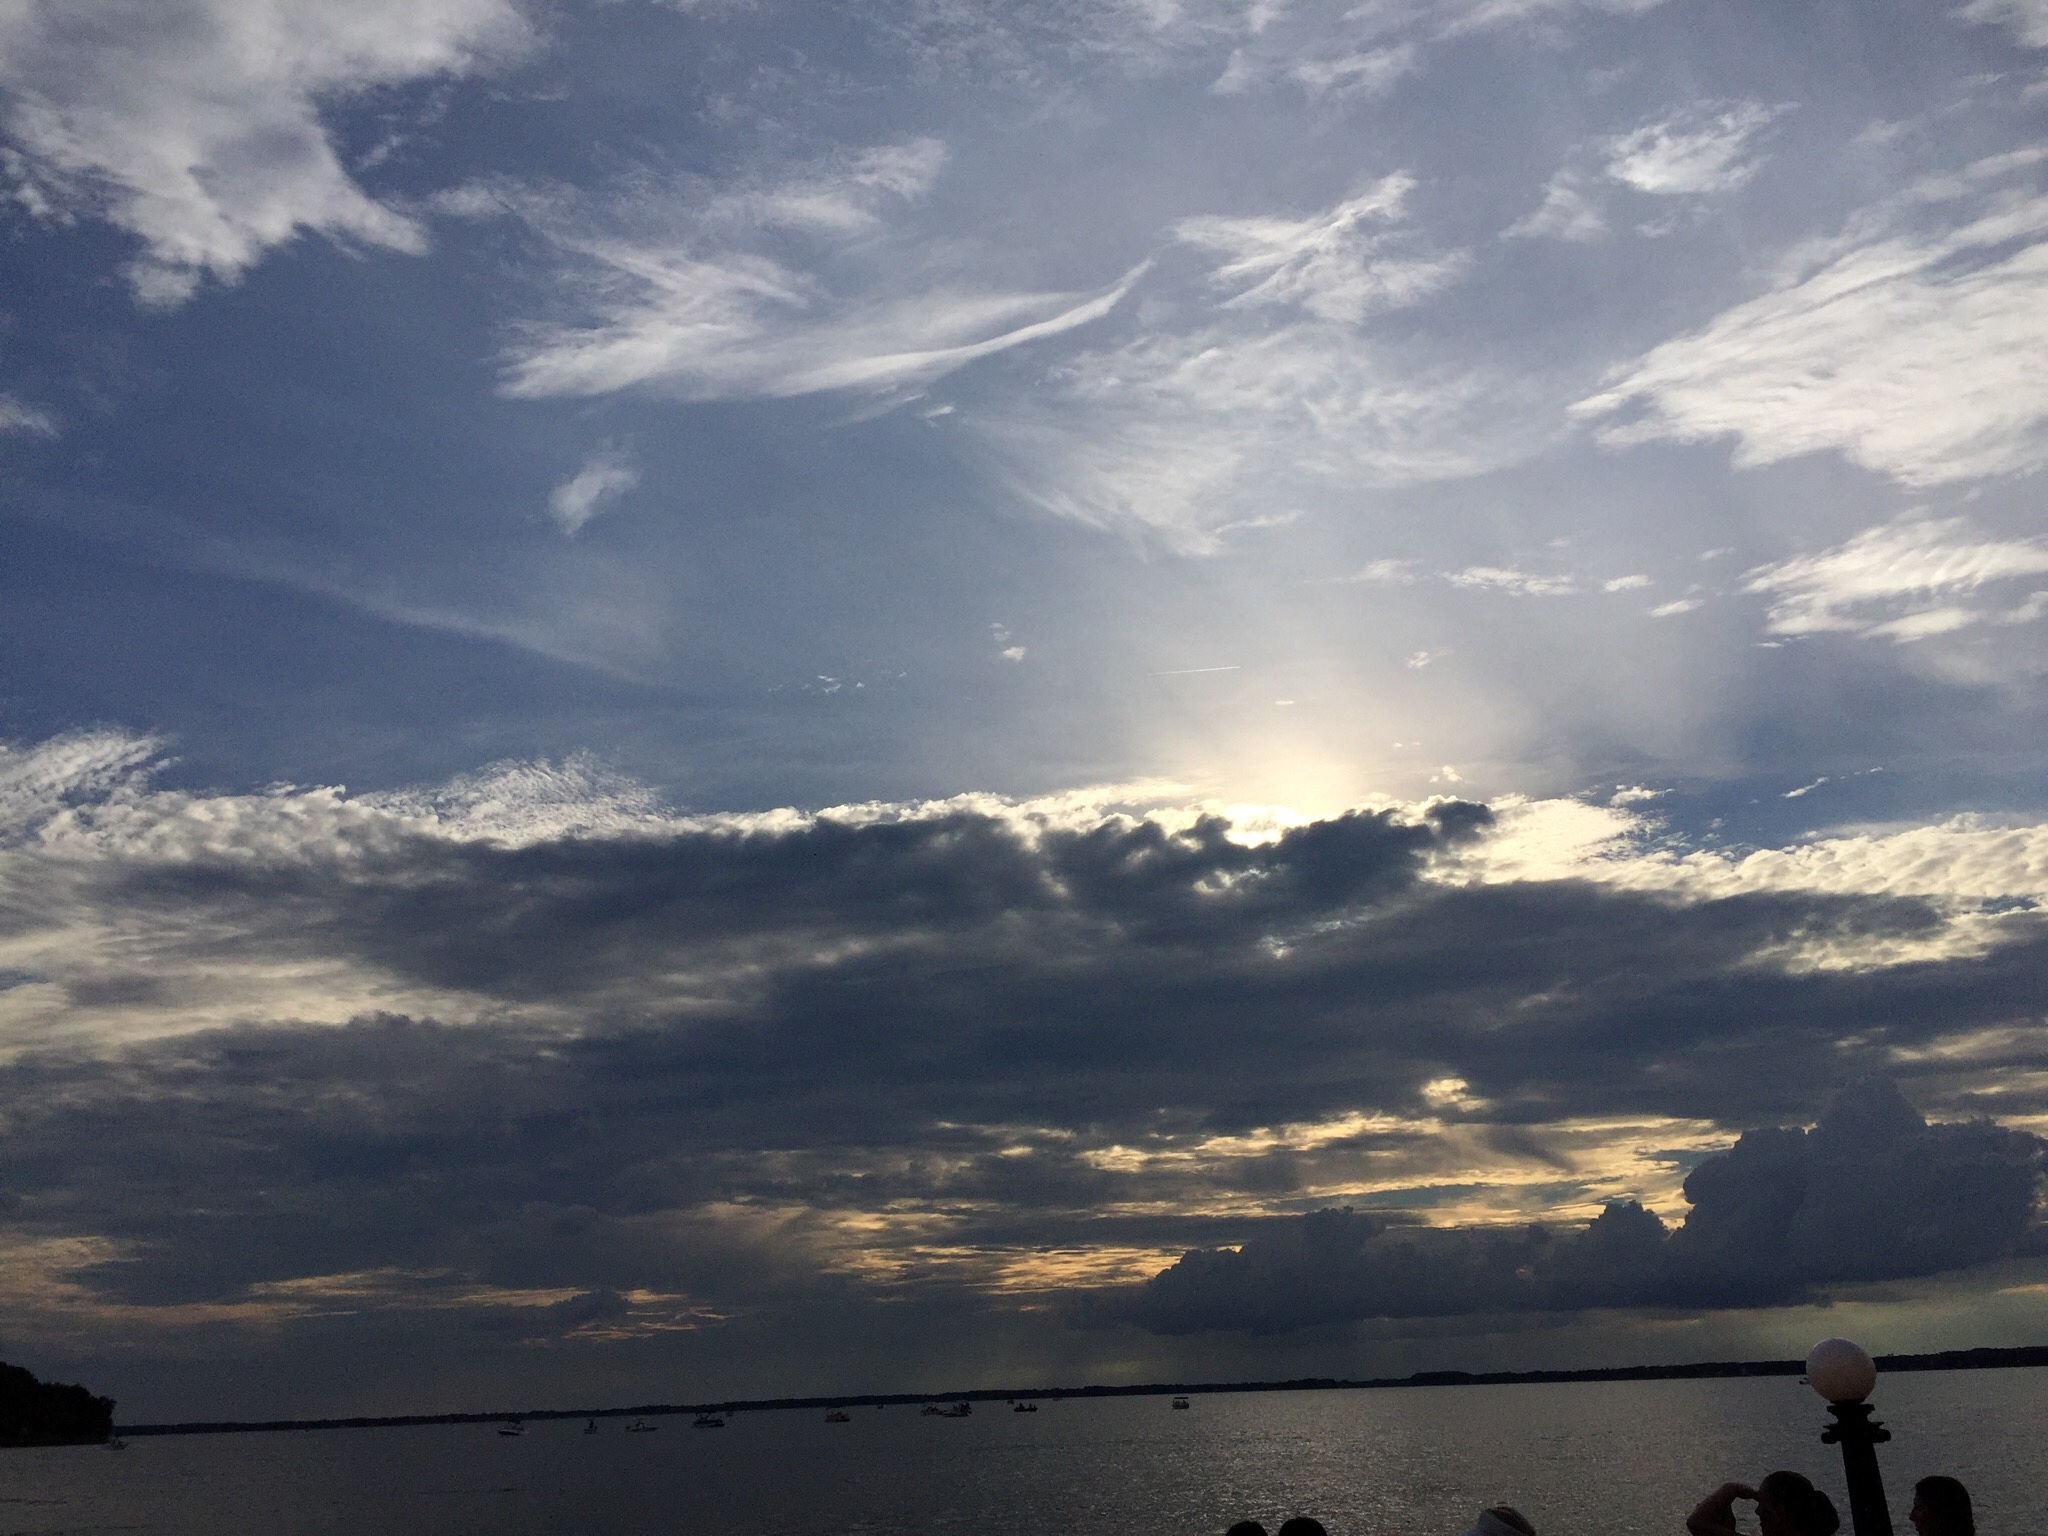
sea, ocean, horizon, cloud, sky, sun, sunrise, sunset, sunlight, morning, dawn, atmosphere, dusk, evening, cumulus, afterglow, meteorological phenomenon